Spencer Garrett

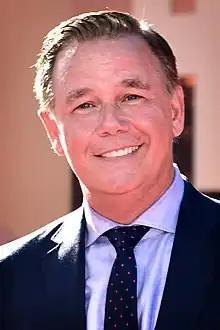
Garrett in 2019

Spencer Garrett Heckenkamp (born September 19, 1963) is an American actor. He is best known for his roles in the films "Air Force One" (1997), "21" (2008), "Public Enemies" (2009), "All the Way" (2016), and "The Front Runner" (2018).